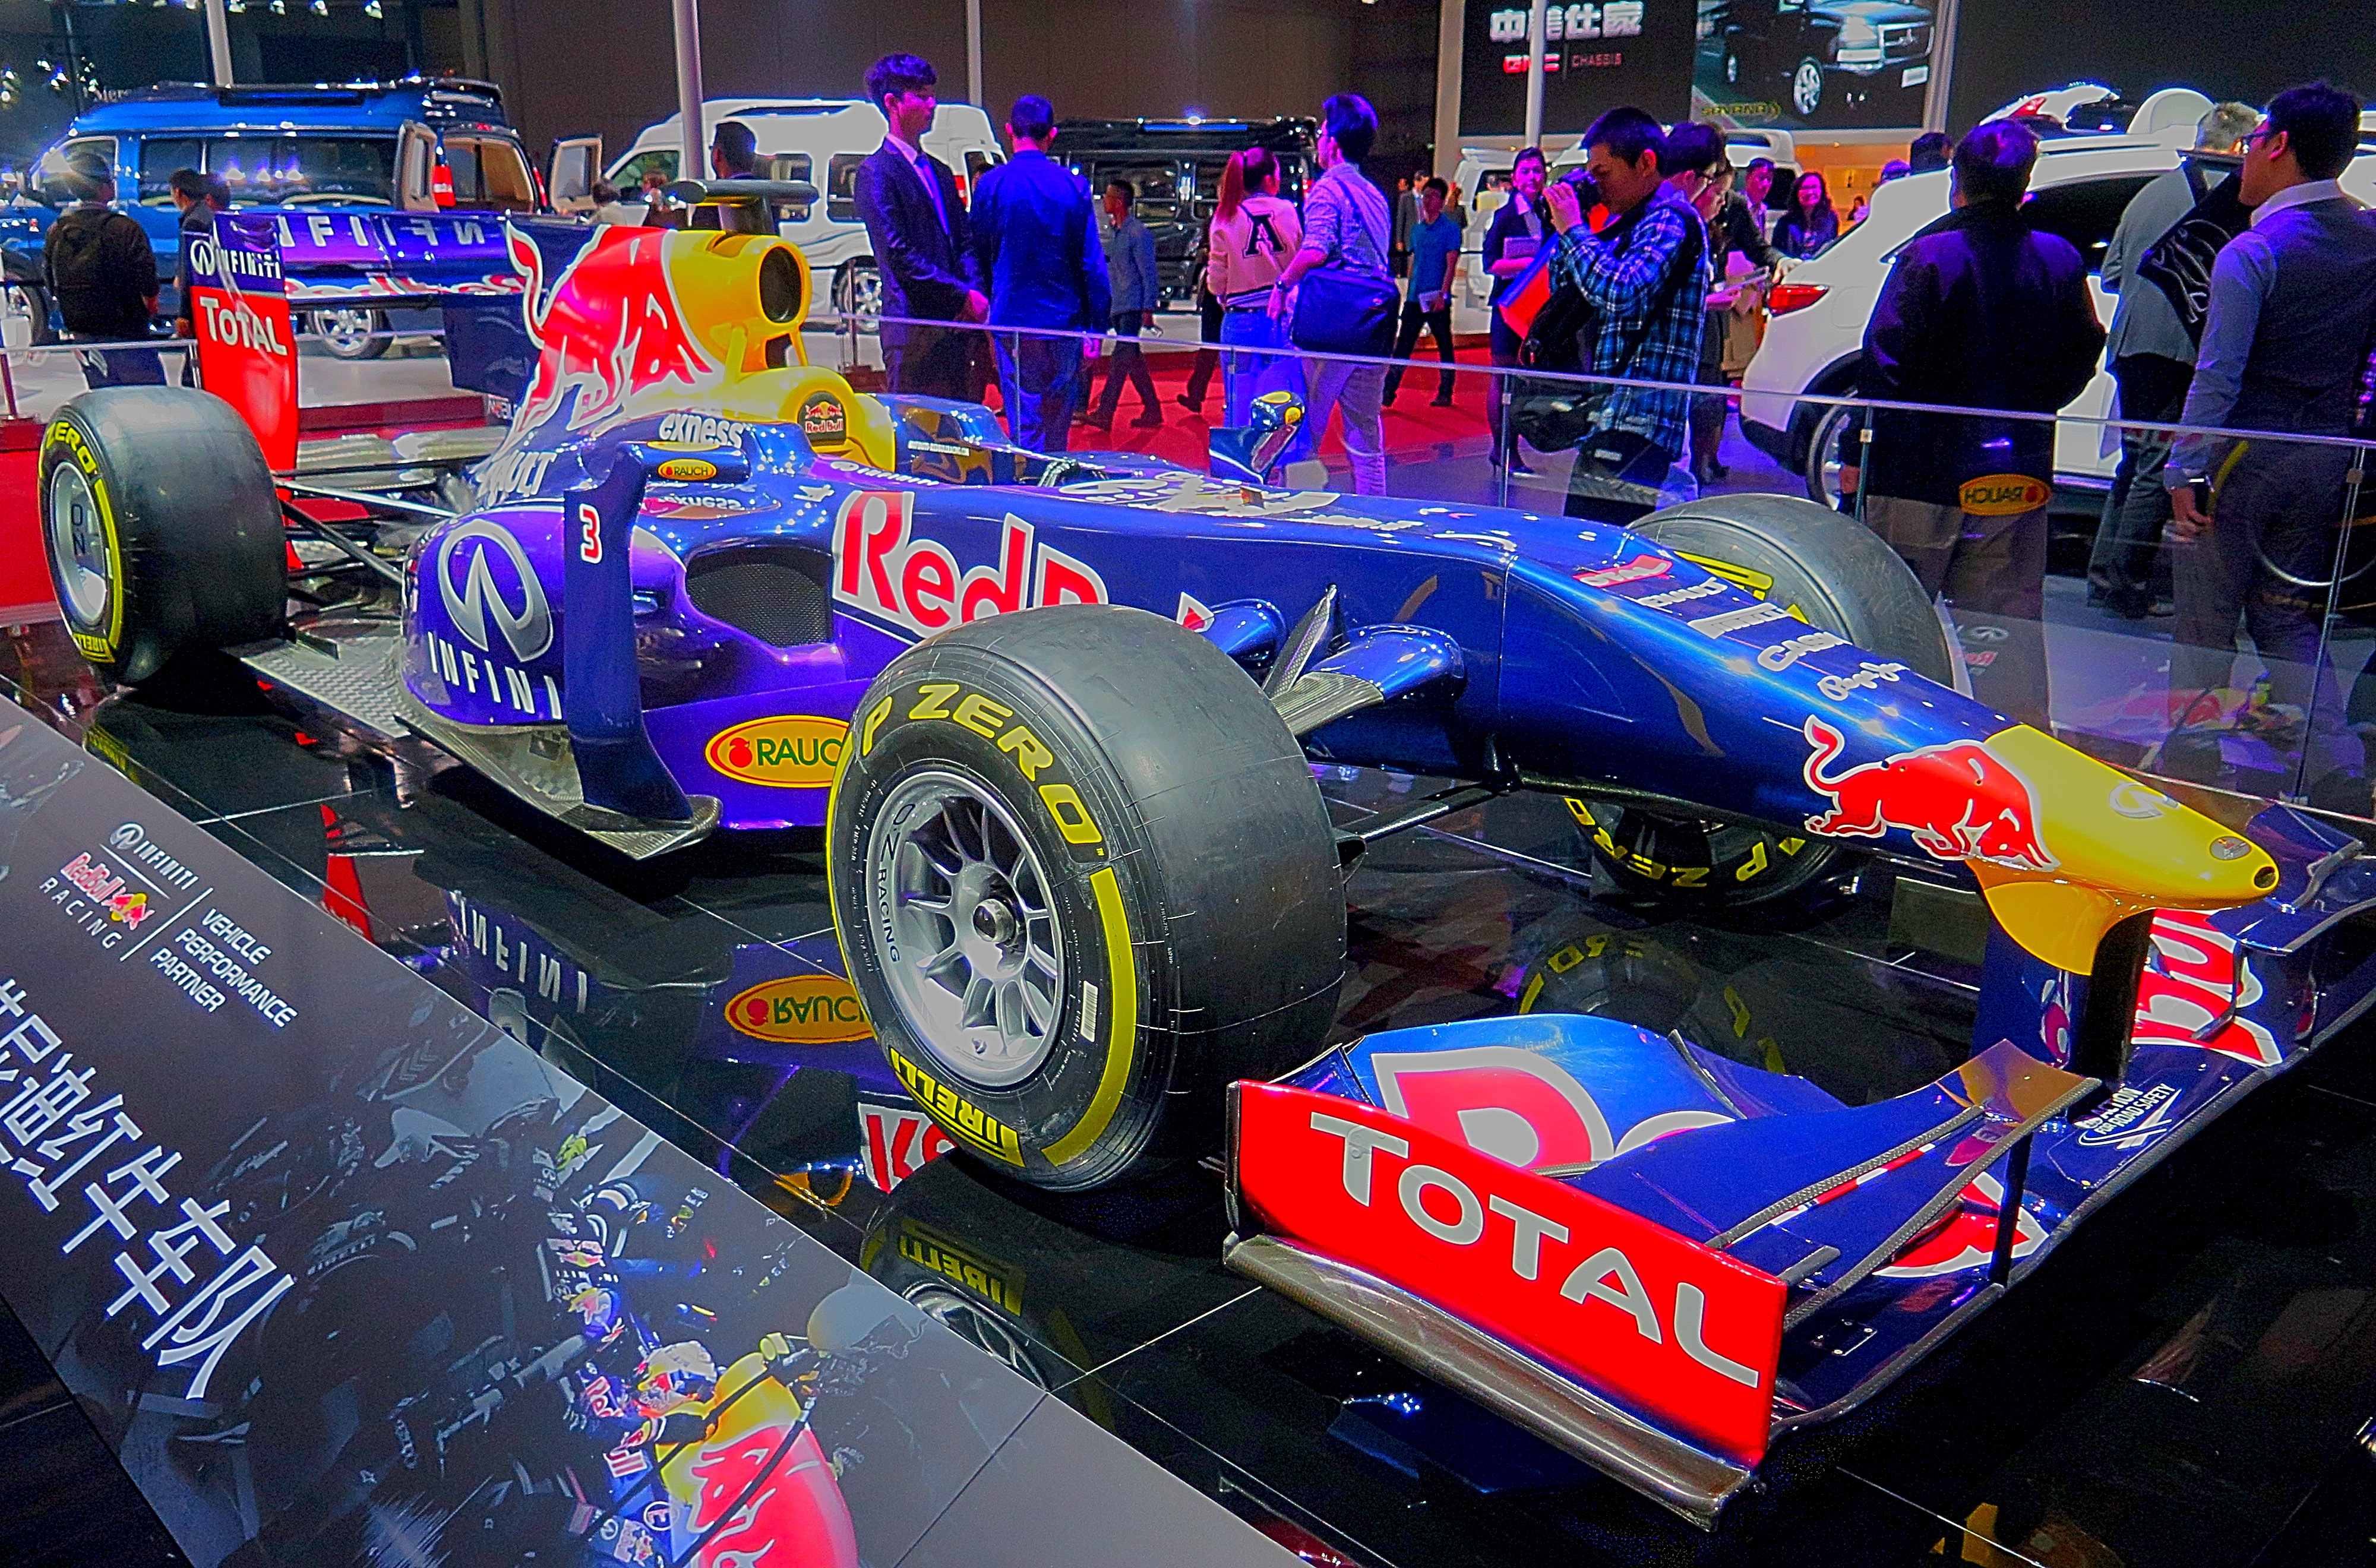
structure, car, vehicle, auto, race car, race, sports, racing, shanghai, race track, fair, motorsport, highlight, racing car, car show, pit stop, auto show, formula 1, red bull, formula one, auto racing, sport venue, formula racing, indycar series, open wheel car, stock car racing, formula one car, dirt track racing